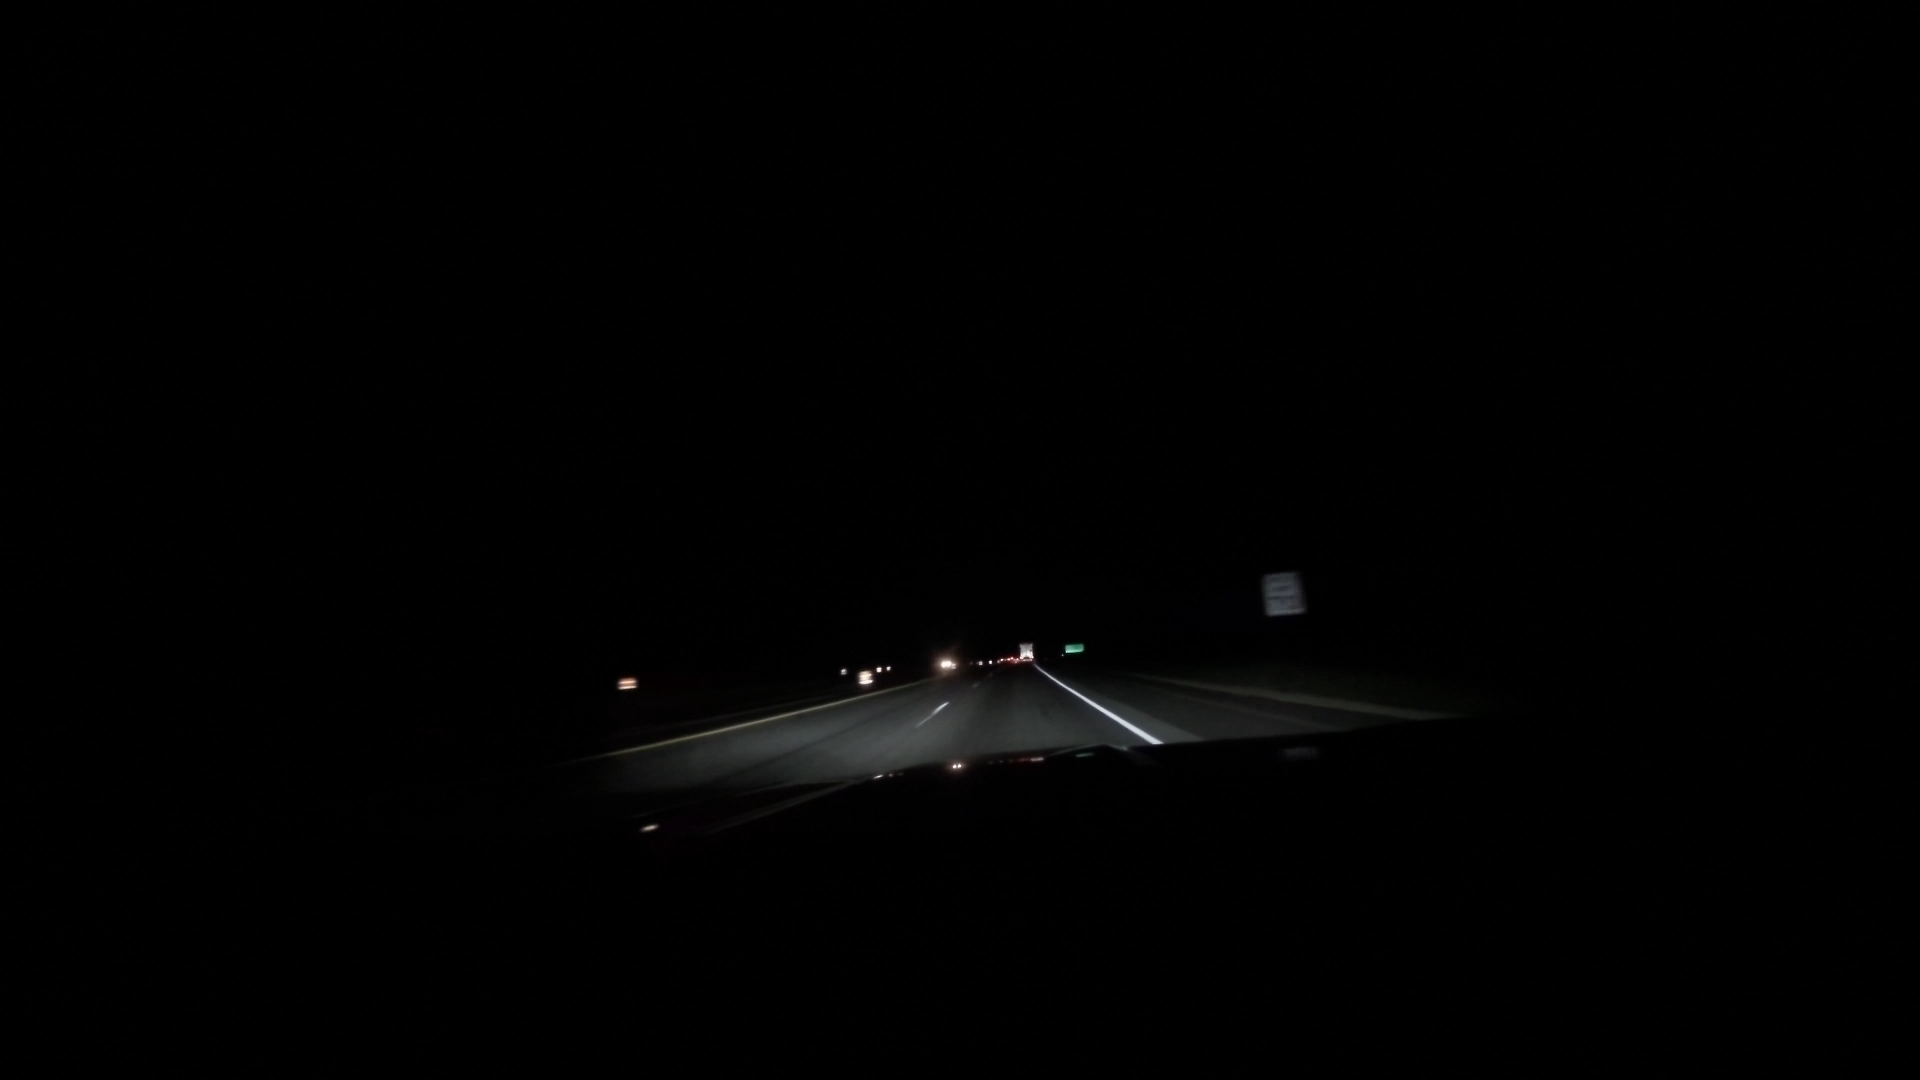
Speed limit sign label: mph70